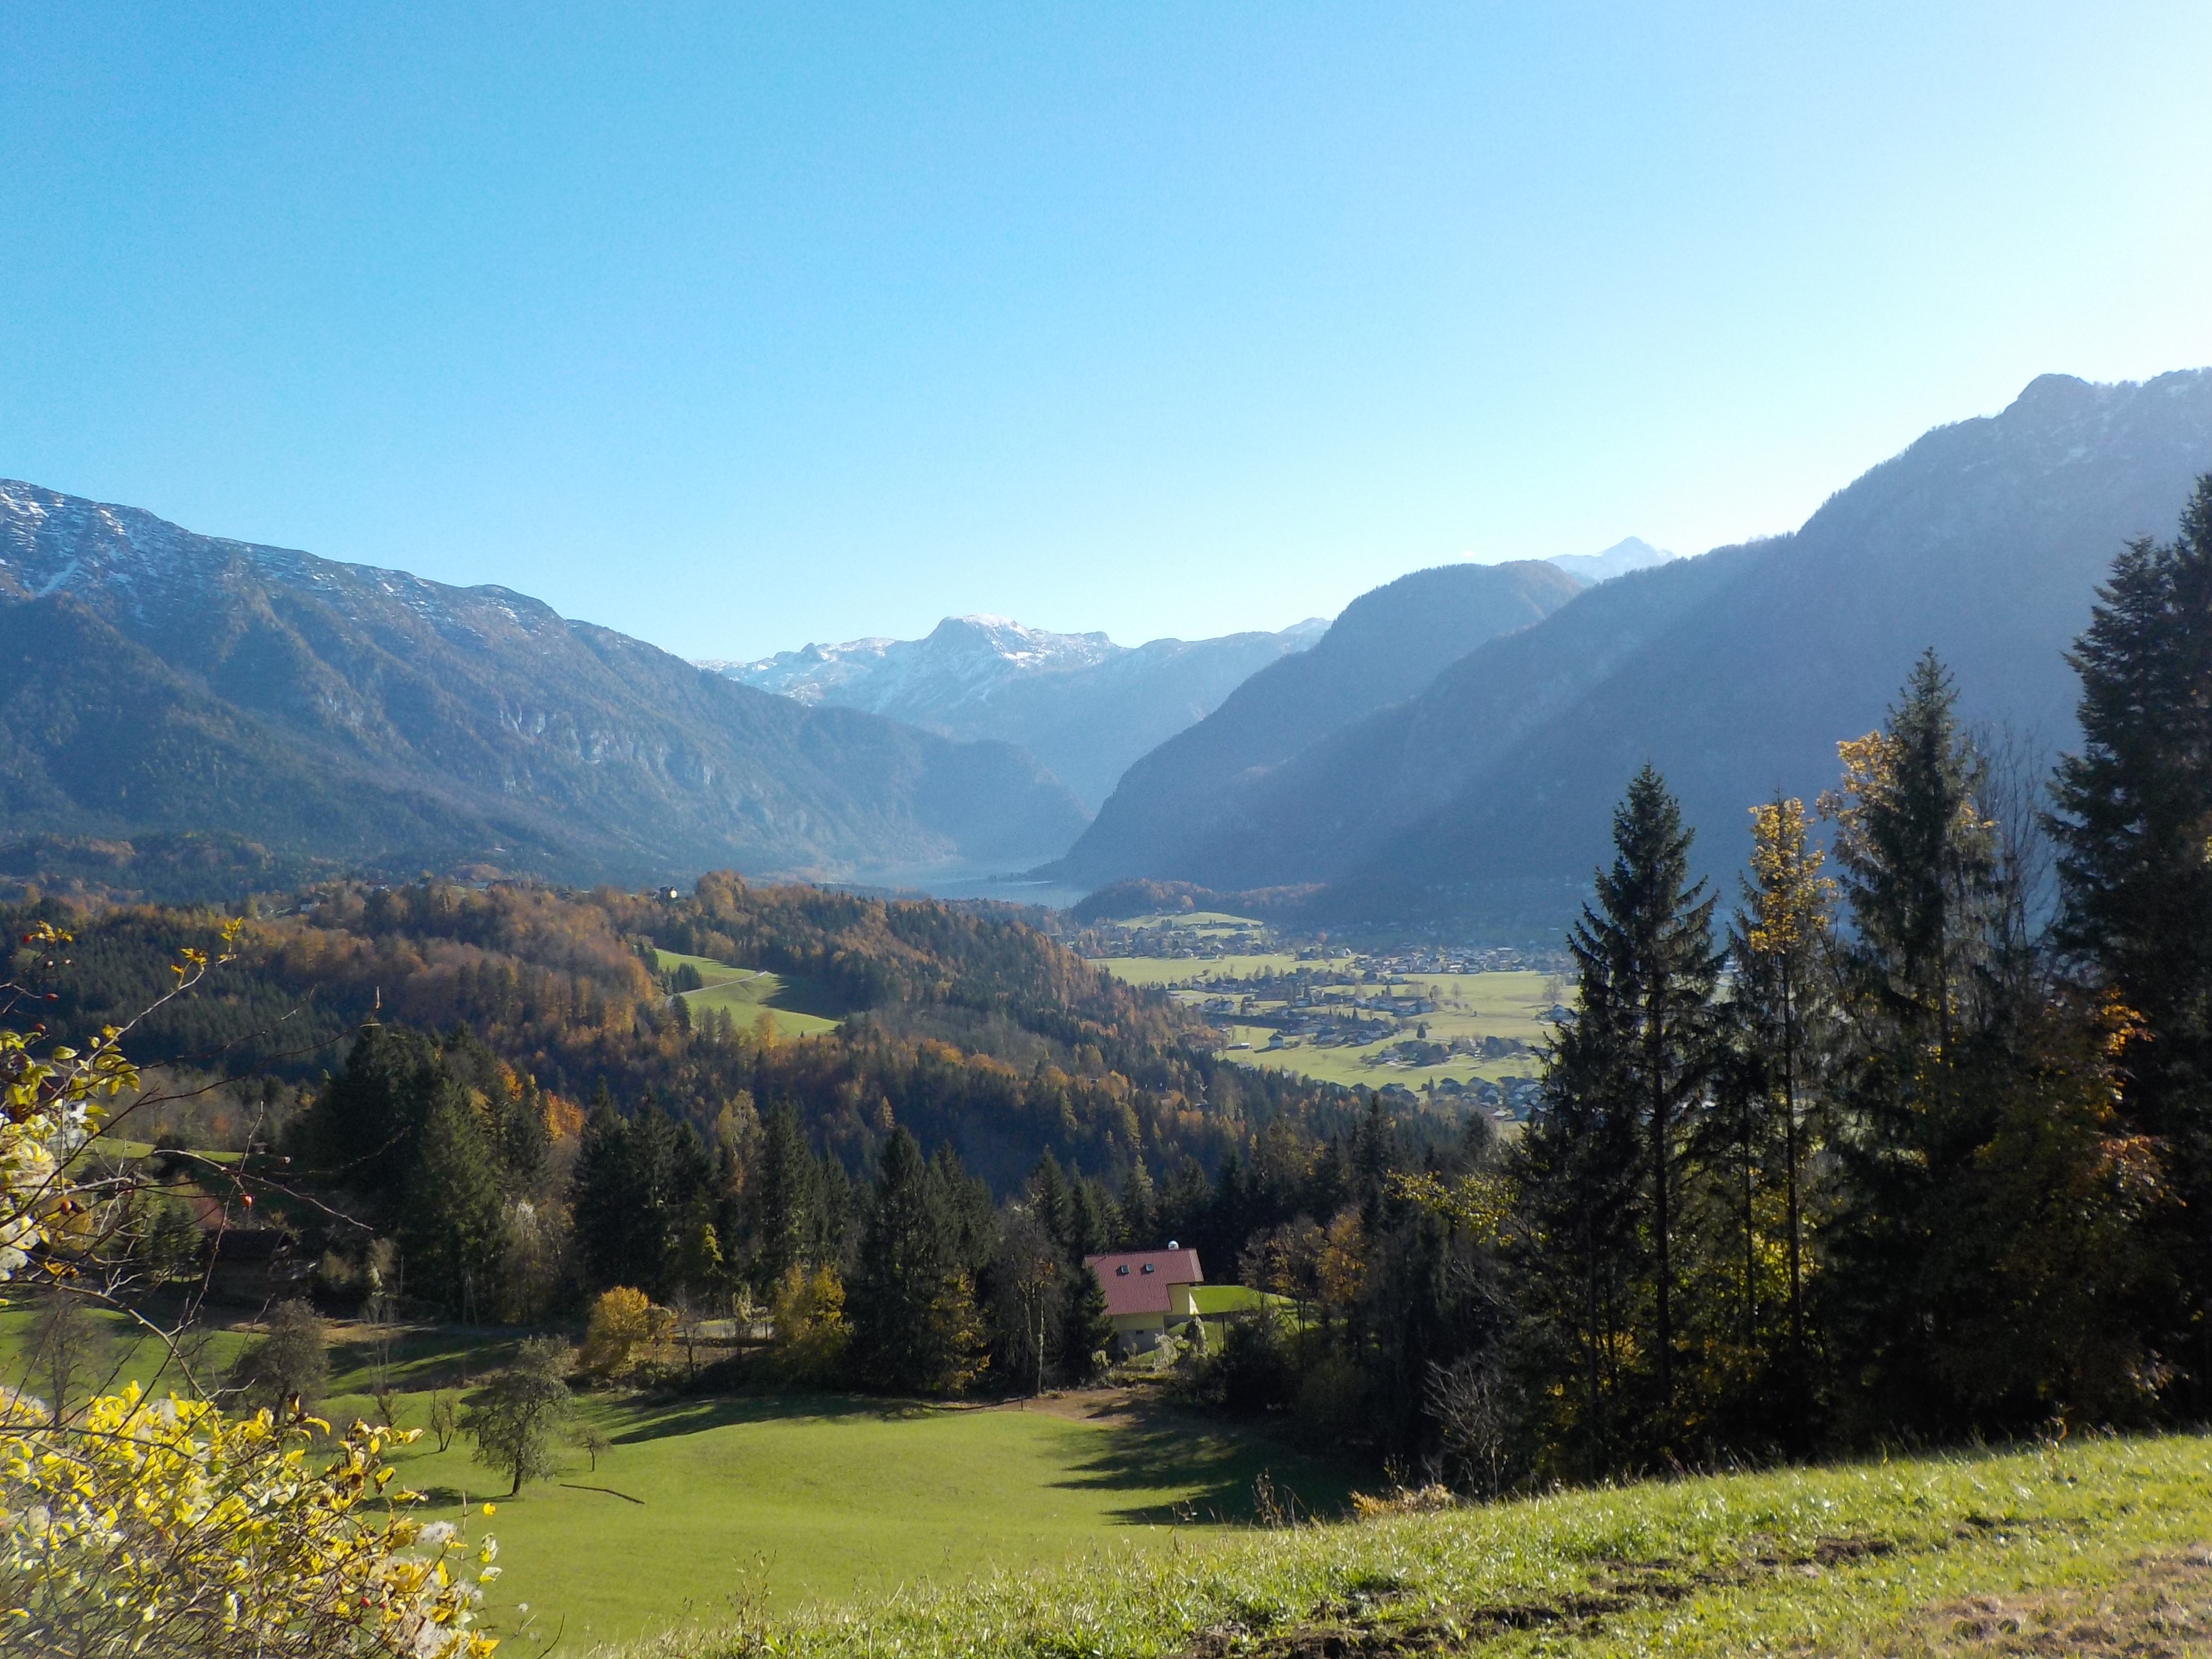
landscape, tree, nature, wilderness, walking, mountain, hiking, trail, meadow, hill, lake, adventure, valley, mountain range, autumn, thatch, alpine, ridge, austria, mountains, alps, plateau, fell, dachstein, landform, mountain pass, geographical feature, mountainous landforms